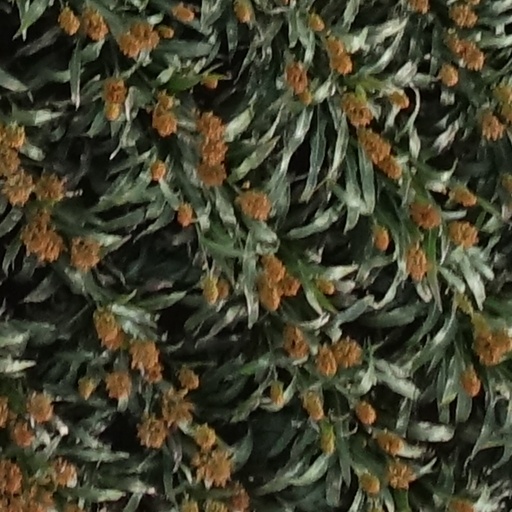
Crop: sorghum